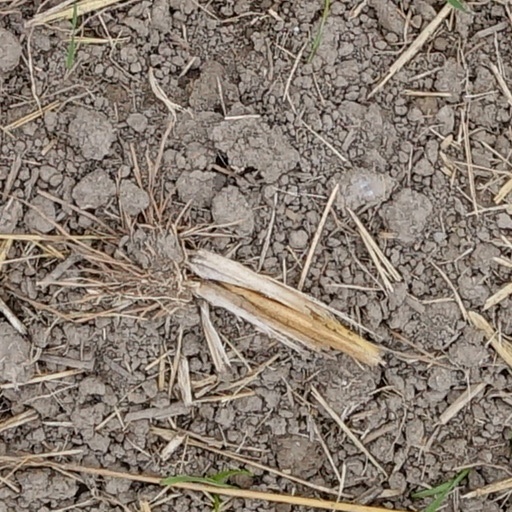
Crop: wheat